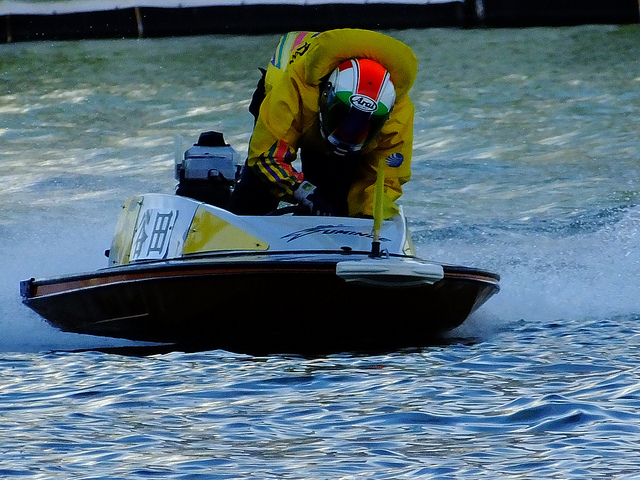
Person with a helmet on rides in the water in a type of speed boat

A person with a life vest riding a speed boat.

A person in a life jacket on a small boat.

A man that is bent over in a boat.